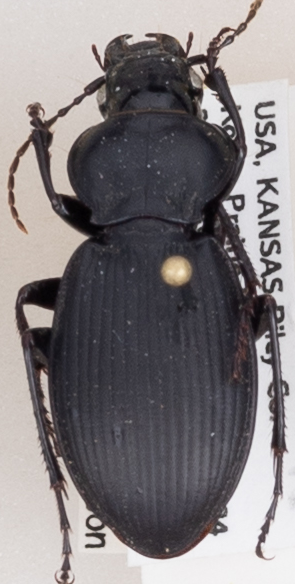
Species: Cyclotrachelus sodalis colossus
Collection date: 2020-07-01
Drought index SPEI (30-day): -0.674
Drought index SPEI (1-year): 0.786
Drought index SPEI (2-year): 1.85